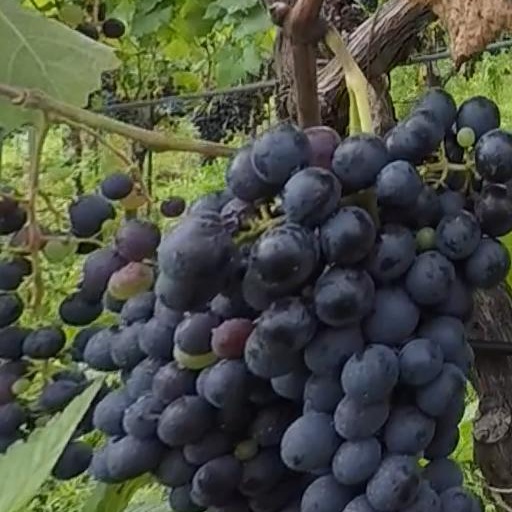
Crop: grape